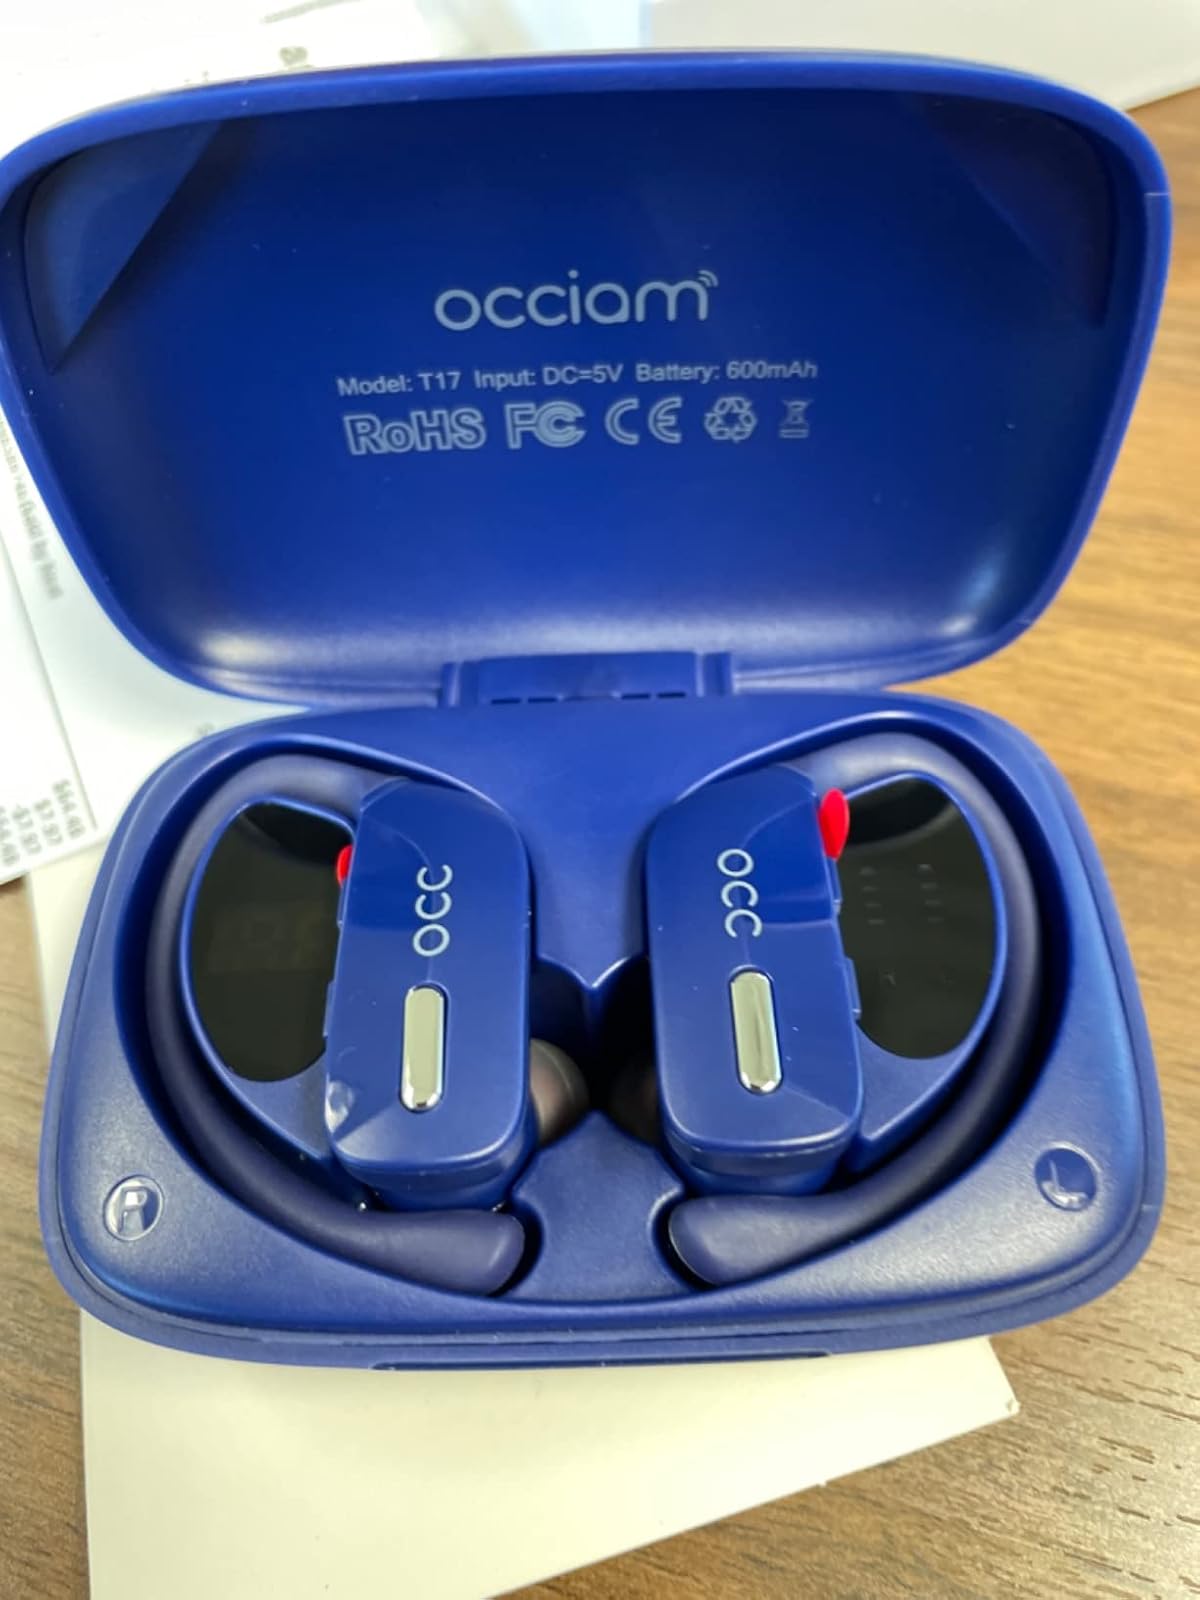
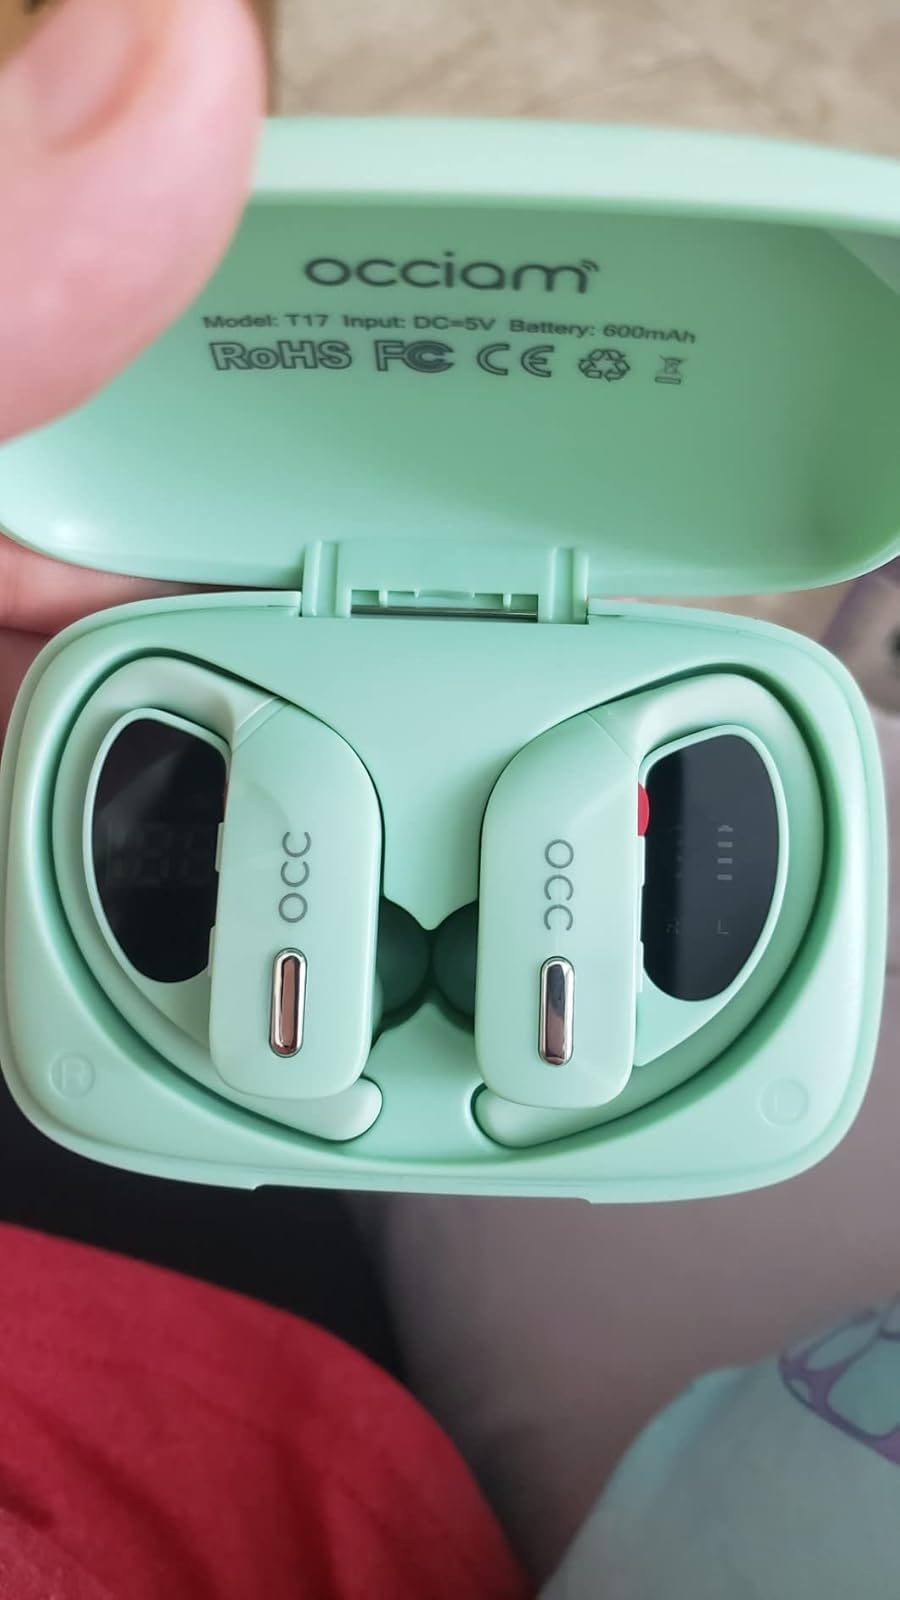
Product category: earbuds
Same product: no